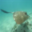
Label: ray